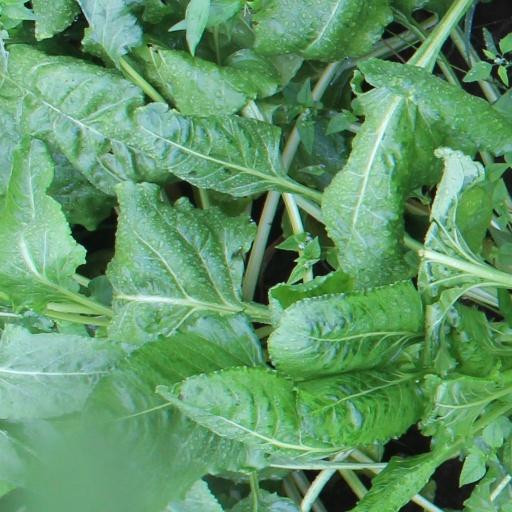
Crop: sugar beet